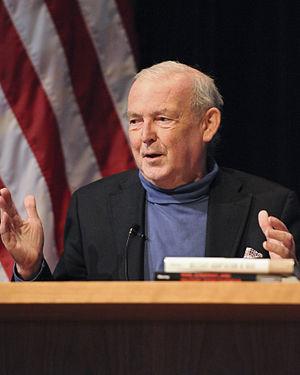
Paul Kennedy, né à Wallsend le 17 juin 1945, est un historien britannique spécialisé dans les relations internationales et la géostratégie. Il a publié plusieurs ouvrages sur l'histoire de la Royal Navy, la compétition entre les grandes puissances et la guerre du Pacifique.